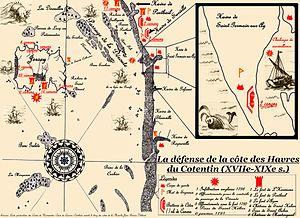
J'ai tenté de synthétiser plusieurs de mes lectures sur cette carte. Elle permet de mieux comprendre l'emplacement du passage de la Déroute, mais également l'enjeu stratégique qu'il représentait aux XVII-XIXe siècle. Pour la création, j'ai utilisé une carte que j'ai dessinée puis retouchée au logiciel. J'ai également utilisé 3 fichiers Wikicommons dont je cite le nom du fichier et l'auteur
Le passage de la Déroute, parfois canal de la Déroute, est un détroit situé dans le golfe de Saint-Malo, dans la mer de la Manche, entre la côte occidentale du Cotentin et les îles Anglo-Normandes.
Saint-Germain-sur-Ay est une commune française, située dans le département de la Manche en région Normandie, peuplée de 909 habitants.